Husbands: The Comic

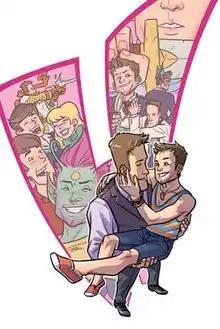
Art by Ron Chan

Husbands: The Comic is a digital comic book series published by Dark Horse Comics. The series serves as a canonical continuation of the acclaimed newlywed sitcom "Husbands", following the events of its , and is written by the television series’ creators Brad Bell and Jane Espenson. The storyline follows Cheeks and Brady after they receive a mysterious wedding present, which sets in motion a chain of events, thematic to the rabbit hole metaphor. It was ultimately collected in a hardcover edition, released on March 27, 2013.